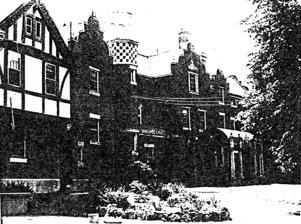
Building: Lewis Cabot Estate
Country: United States of America
Year built: 1895
Historic house in Massachusetts, United States United States historic place Lewis Cabot Estate U.S. National Register of Historic Places c. 1980 photo Show map of Massachusetts Show map of the United States Location 514 Warren Street Brookline, Massachusetts Coordinates 42°19′21.2″N 71°8′35.02″W / 42.322556°N 71.1430611°W / 42.322556; -71.1430611 Area 6 acres (2.4 ha) Built 1895 ( 1895 ) Architect Sturgis, R. Clipston & Cabot, Lewis Architectural style Tudor Revival, Jacobethan Revival MPS Brookline MRA NRHP reference No. 85003251 Added to NRHP October 17, 1985 The Lewis Cabot Estate was a historic estate at Warren and Heath Streets in Brookline, Massachusetts .  The estate, developed in 1894, was one of few surviving turn-of-the-century properties of the Boston Brahmin Cabot family , and a prominent local example of Jacobethan architecture with landscaping by Frederick Law Olmsted .  The remnant portion of the estate was listed on the National Register of Historic Places in 1985; the main house has since been demolished. Description and history The Lewis Cabot Estate was located in the suburban residential area of southern Brookline, at the southwest corner of Heath and Warren Streets, and originally consisted of more than 30 acres (12 ha) of land.  The estate included a large 39-room mansion house, a carriage house, and a separate servants quarters.  The house had elaborate Jacobethan style, including Flemish curved gables with bargeboard, half-timbered stucco sections, and a wrought iron porte-cochere. The main house was built in 1895 by Lewis Cabot, son of Samuel and Eliza (Perkins) Cabot, on land he had bought in 1881.  The house was designed by Cabot in collaboration with R. Clipston Sturgis .  The estate was landscaped by the Olmsted Brothers firm, whose offices were nearby. Henry G. Lapham , who acquired the estate in 1914 after Cabot's death, subdivided the grounds, but retained the main house and 12 acres (4.9 ha).  His daughter sold the house in 1942 to the Discalced Carmelite Fathers.  The property was listed on the National Register in 1985. In 1989, the property was purchased by next-door neighbors Mitch Kapor and Ellen Poss to prevent from having it bought by an institution. However, they were unable to find a buyer for it, and thus filed a demolition permit for the estate in July 1994. It was approved and the estate was demolished on August 21, 1995, after a delay. See also National Register of Historic Places listings in Brookline, Massachusetts References